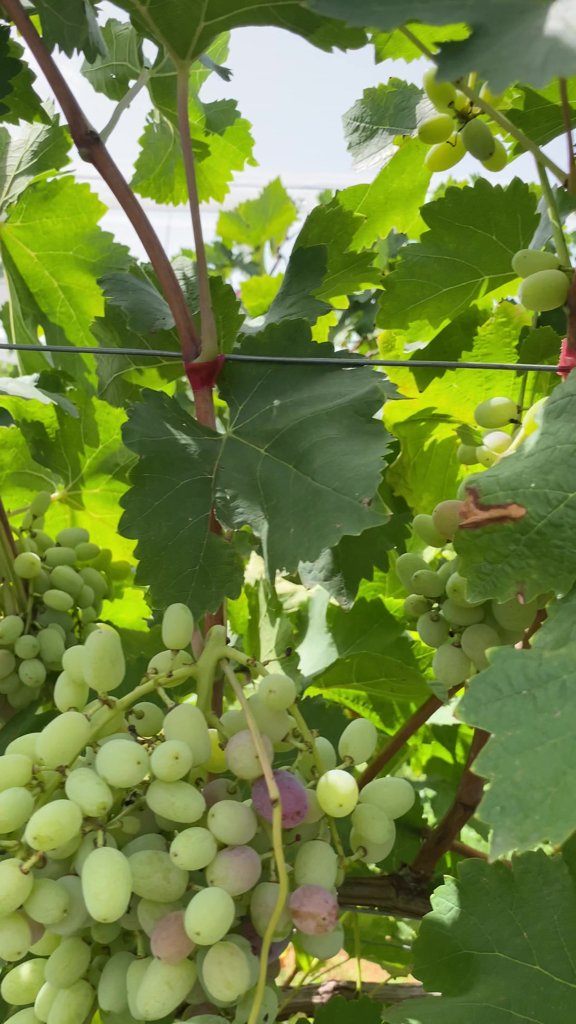
Berries visible: 128
Grape clusters: 4